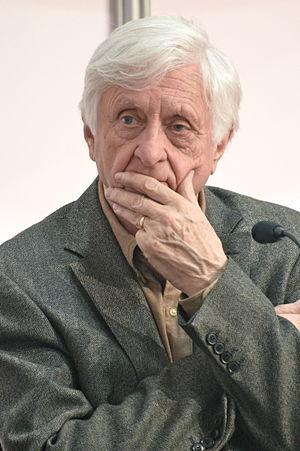
Jacques Godbout au Salon international du livre de Québec 2014